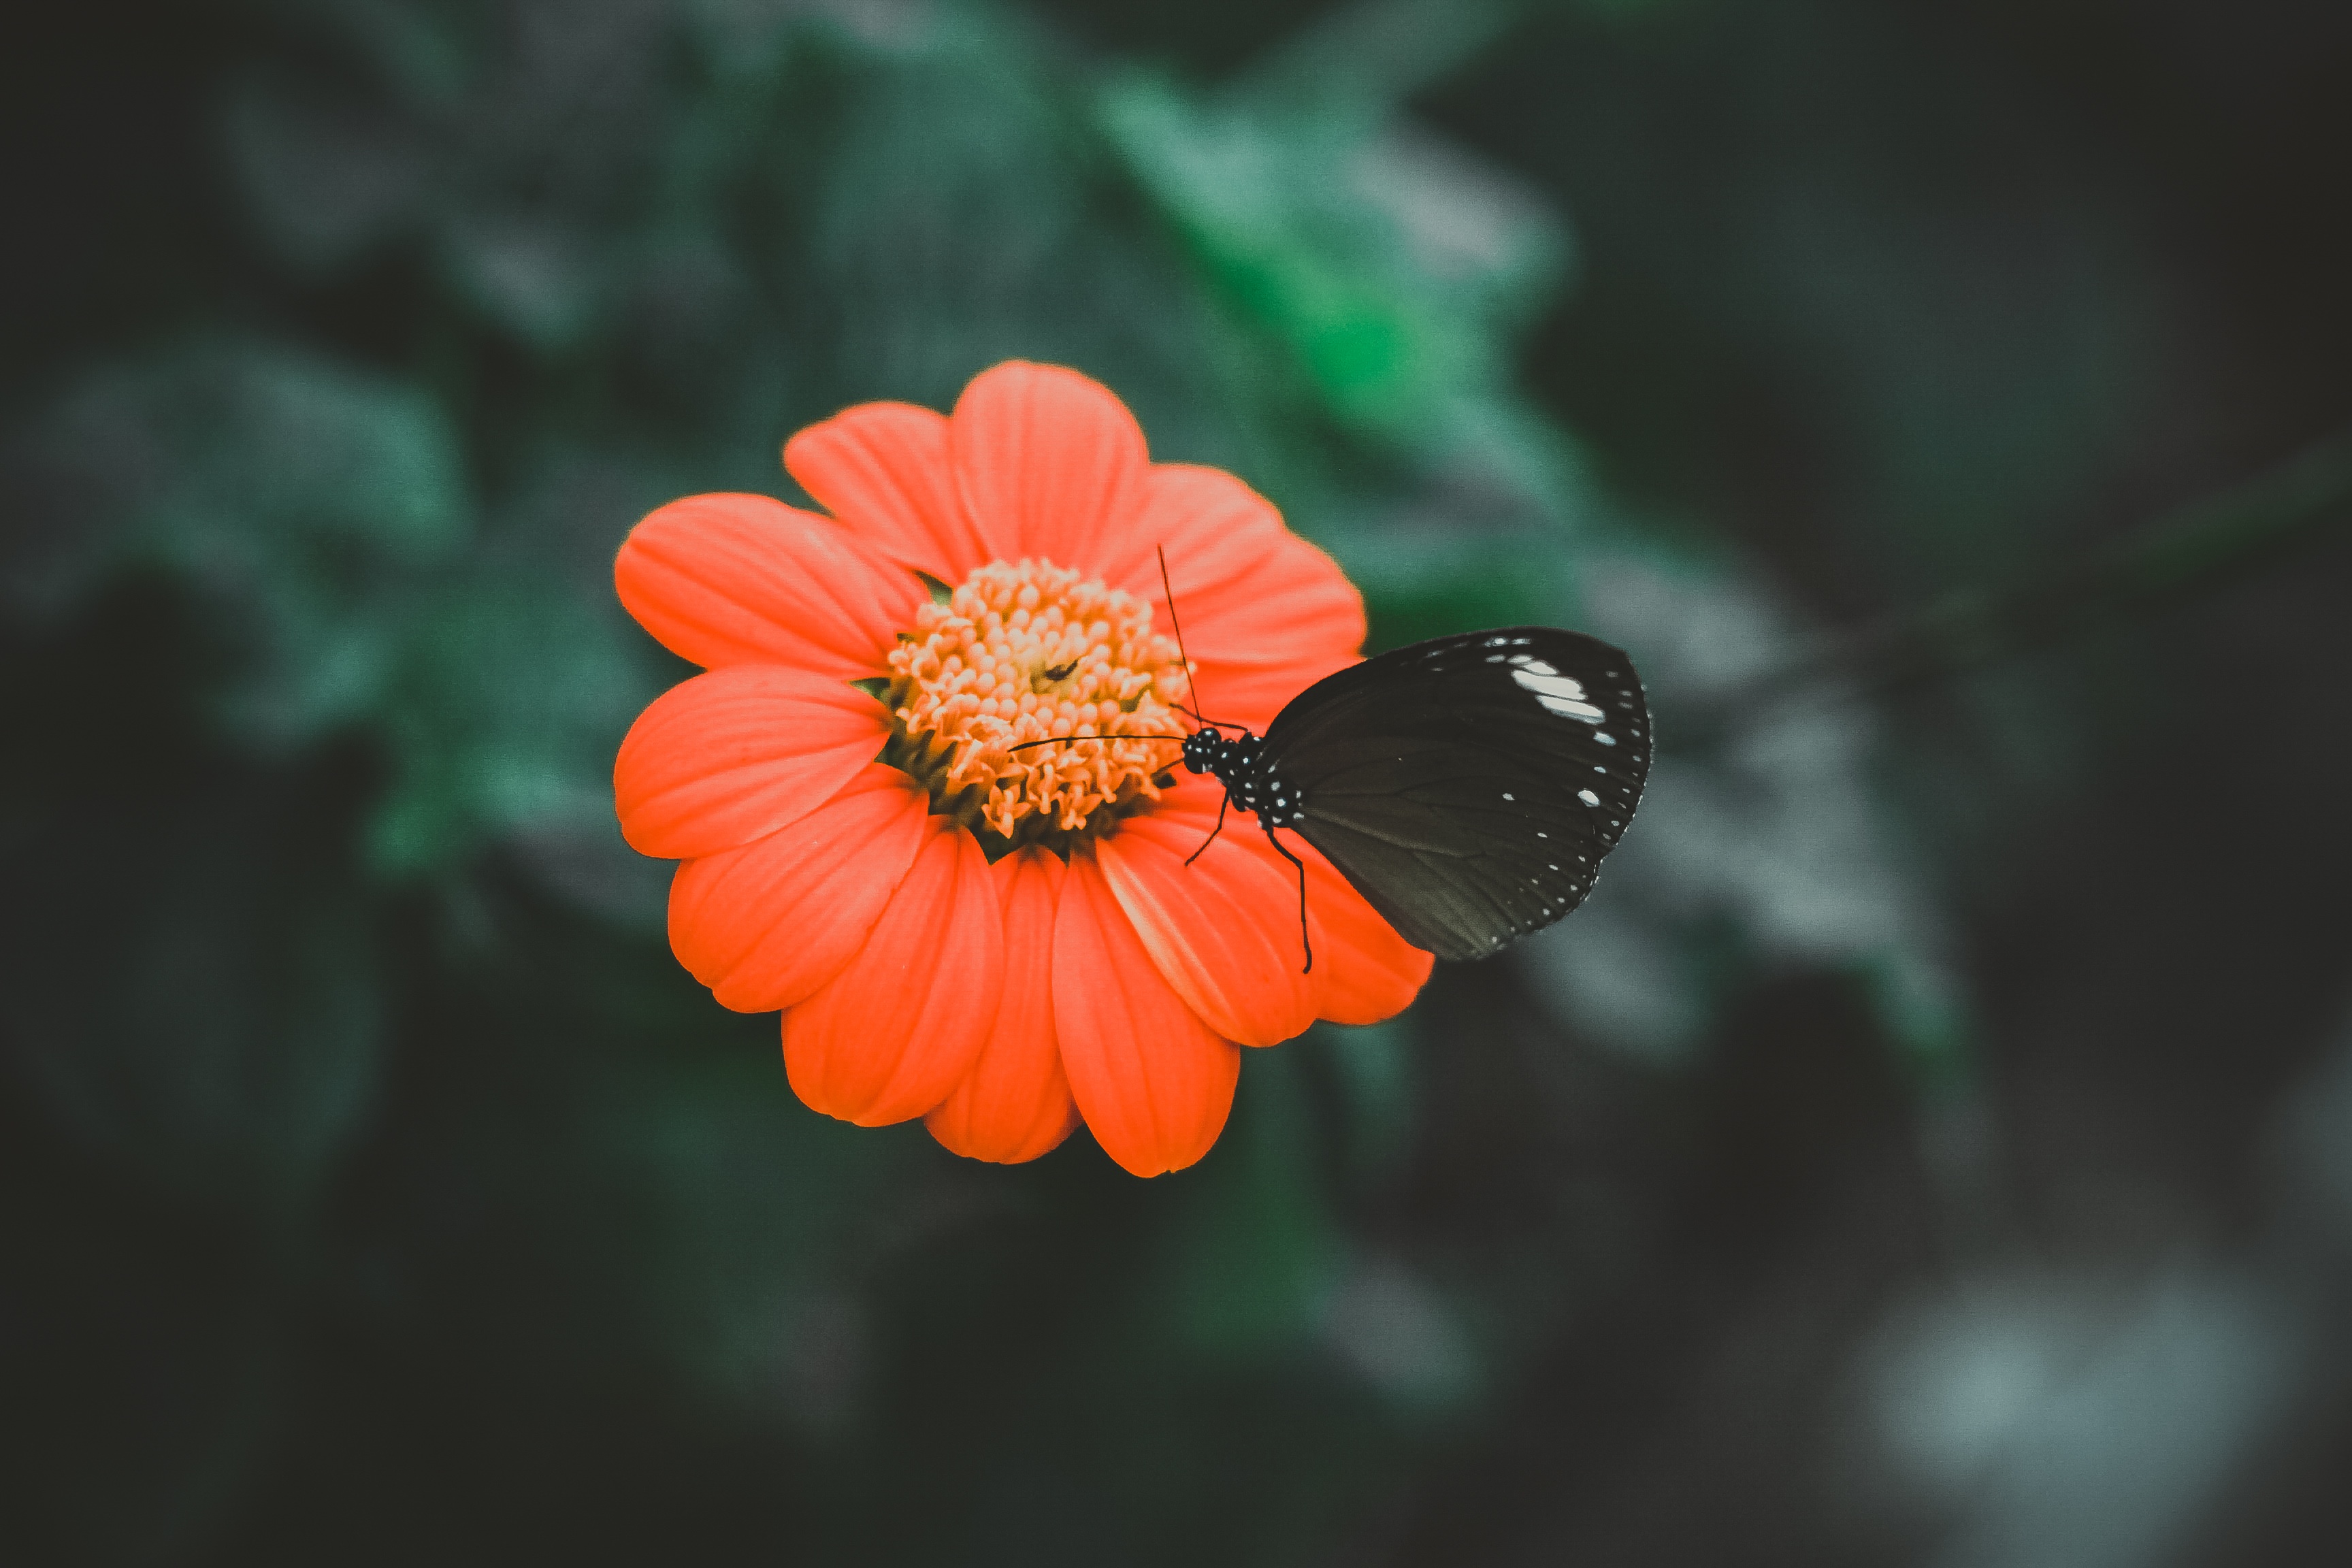
nature, plant, photography, flower, petal, floral, pollen, green, red, insect, botany, butterfly, flora, fauna, invertebrate, wildflower, close up, nectar, macro photography, daisy family, plant stem